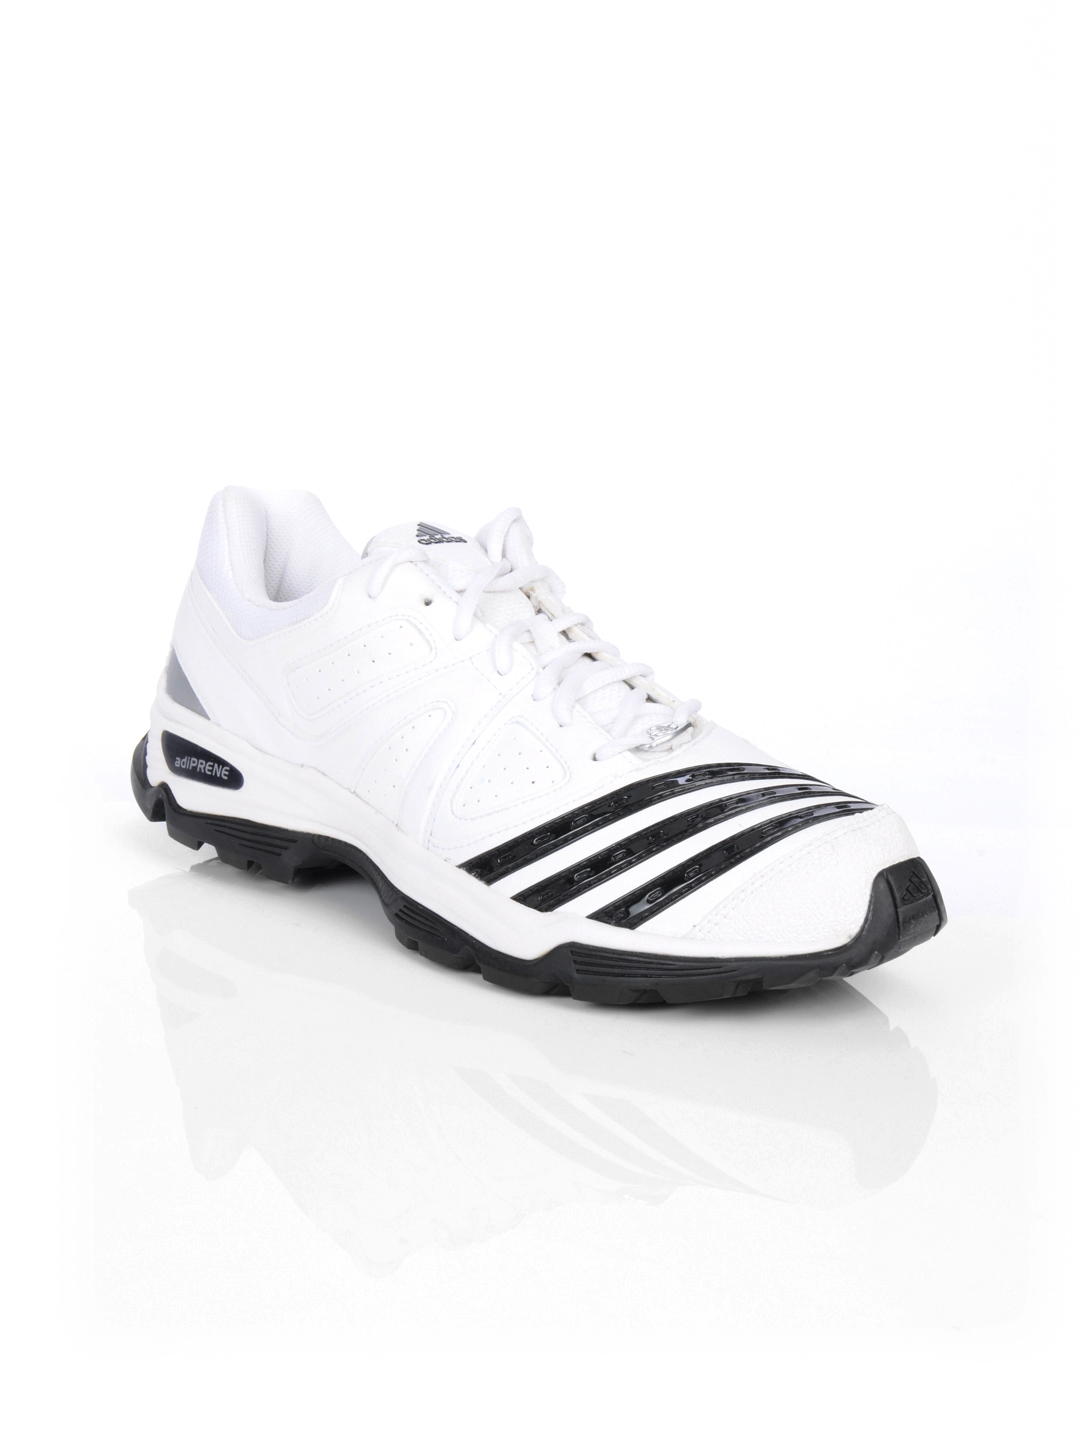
ADIDAS Men 22YDS Trainer White Sports Shoes
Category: Footwear / Shoes / Sports Shoes
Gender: Men
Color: White
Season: Fall 2013
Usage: Sports